Question: Please indicate a possible affordance area of the jump_skateboard that can be used for standing on
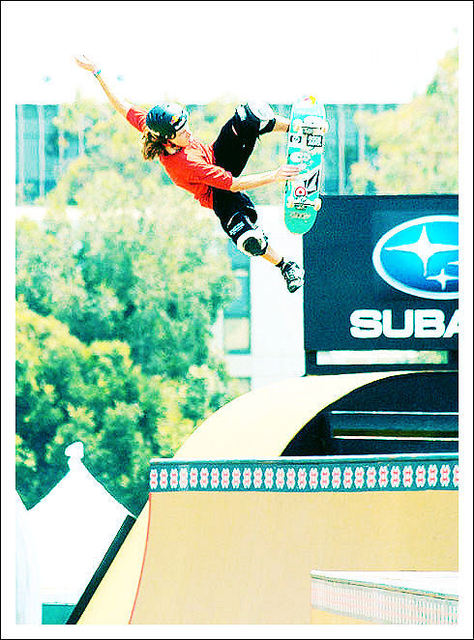
Answer: [274, 80, 329, 245]